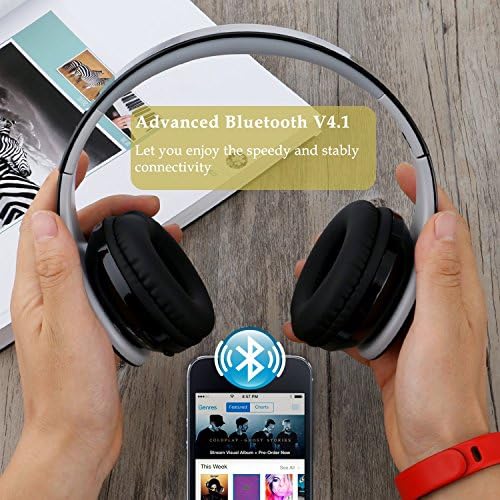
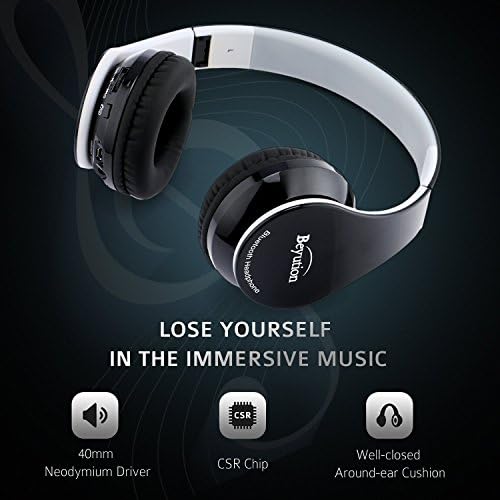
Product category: headphones
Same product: yes